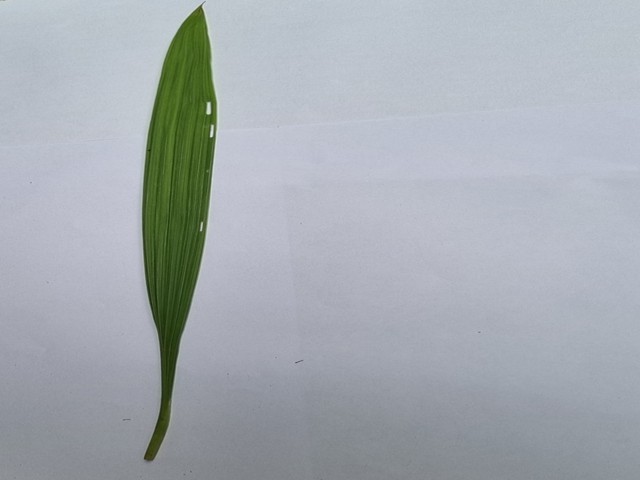
Plant: betal